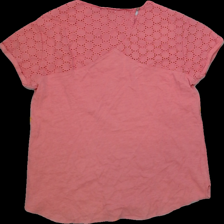
View: back
Type: T-shirt
Category: Ladies
Brand: Not Applicable
Colors: Pink
Material: 100%cotton
Pattern: Lace
Trend: No trend
Stains: No
Price range: <50
Recommended usage: Reuse